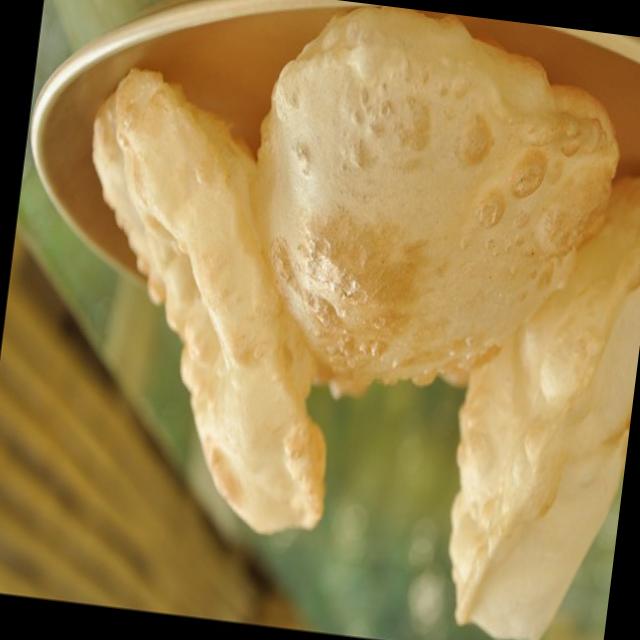
Dish: chole_bhature